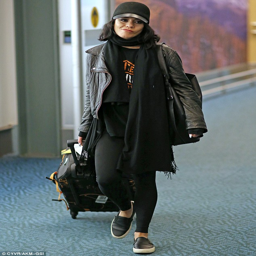
chic : person wore black and white slip - on shoes , rounding out her look with a leather and suede baseball cap